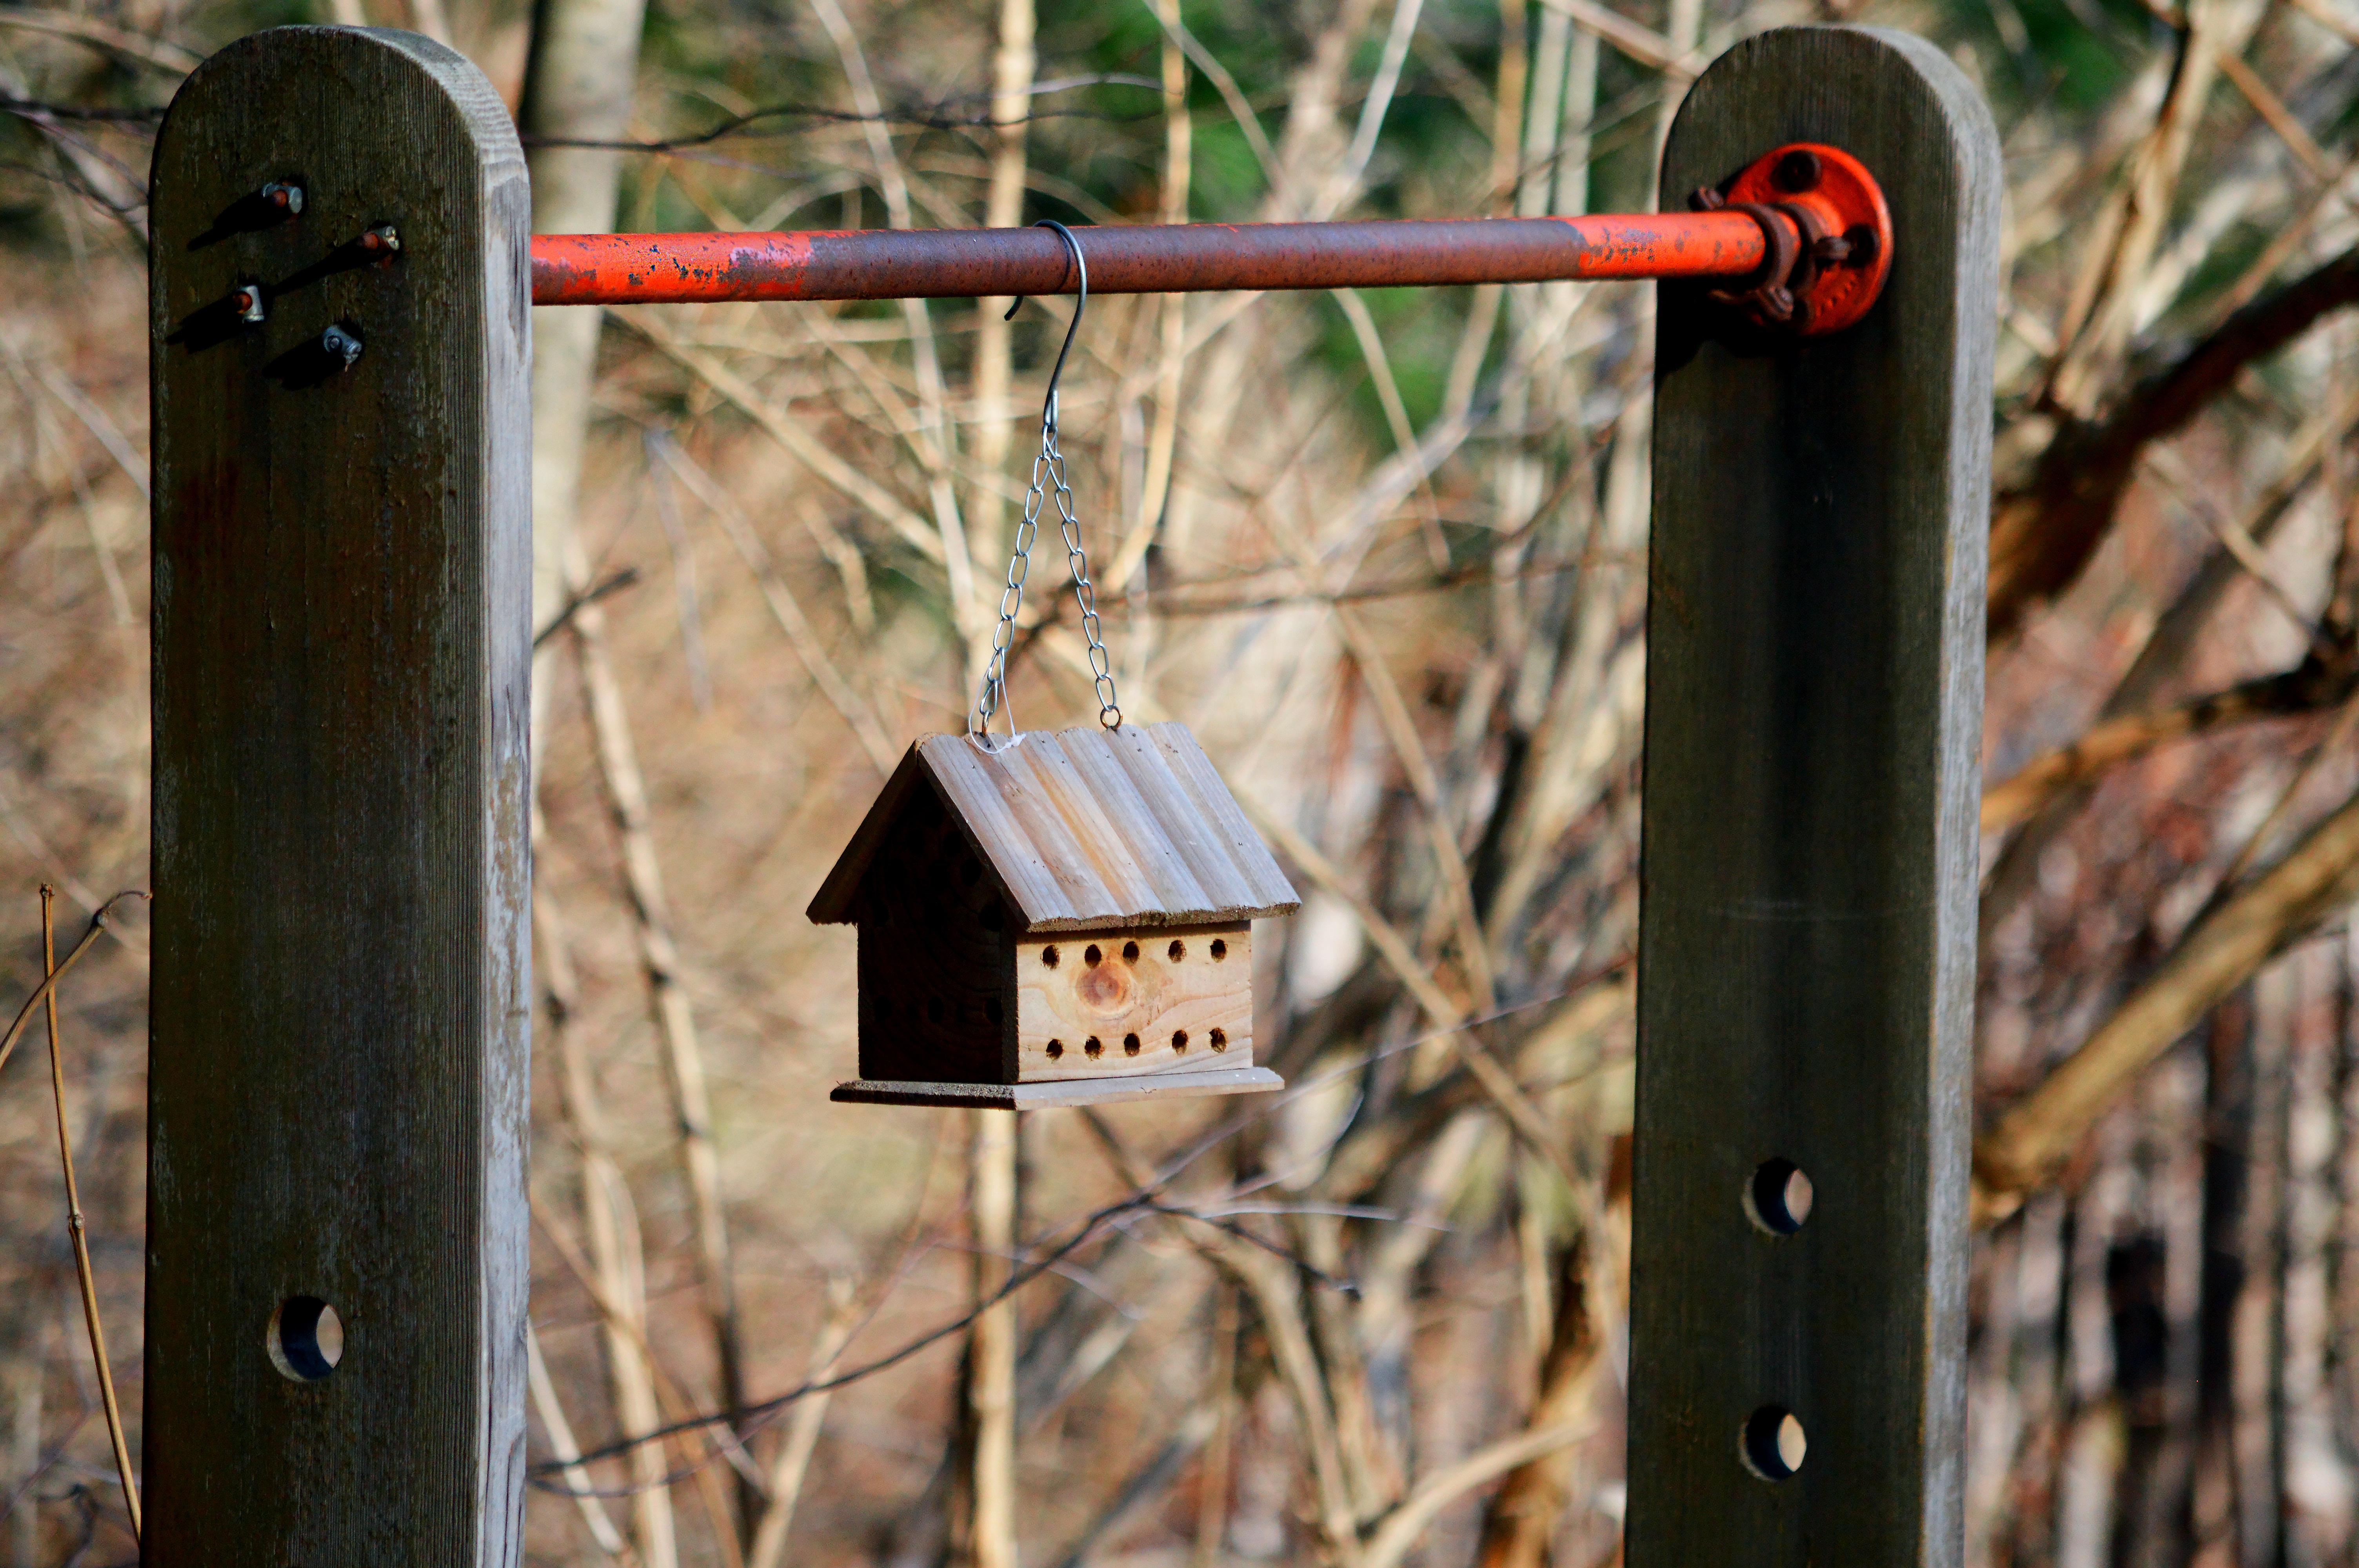
bird, wood, spring